M577 command post carrier

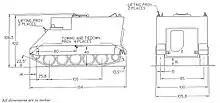
M577 dimensions

The first four prototypes were built in February 1962 by United Defense Industries at the U.S. Army's Detroit Arsenal. They were designated the XM577, and were conversions of M113 APCs. Upon completion in March 1962 the first vehicle was shipped to the Aberdeen Proving Ground for engineering tests, while the remaining three vehicles were shipped to the Armour, Infantry and Artillery Boards for evaluation tests.